Carl Webb

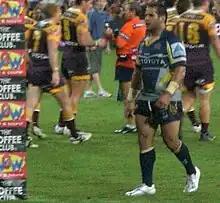
Webb playing for the Cowboys

In May 2008 Webb played in his debut test for the Australian national team against New Zealand. On 20 May 2008, Webb re-signed with the Cowboys until the end of the 2010 season, a contract rumoured to be worth around A$300,000 a year. He was named in the Australia training squad for the 2008 Rugby League World Cup, but was not selected to play. He played for the Prime Minister's XIII against Papua New Guinea in the post season and also appeared at the World Cup's opening night for the Indigenous Australian team in a match against the New Zealand Maori team.